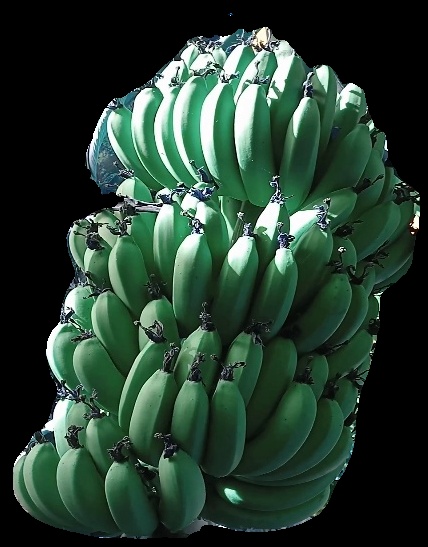
Variety: pachbale
Grade: grade1